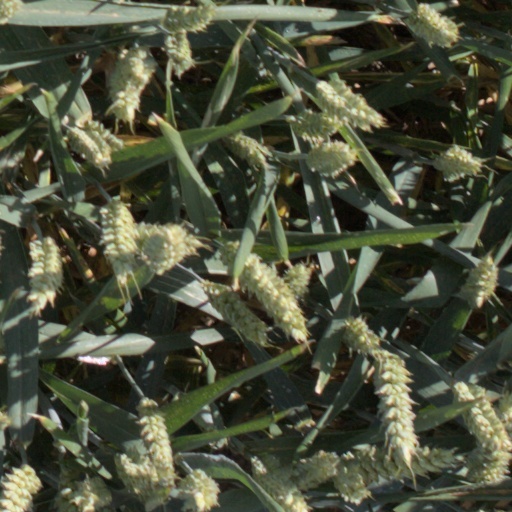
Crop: wheat